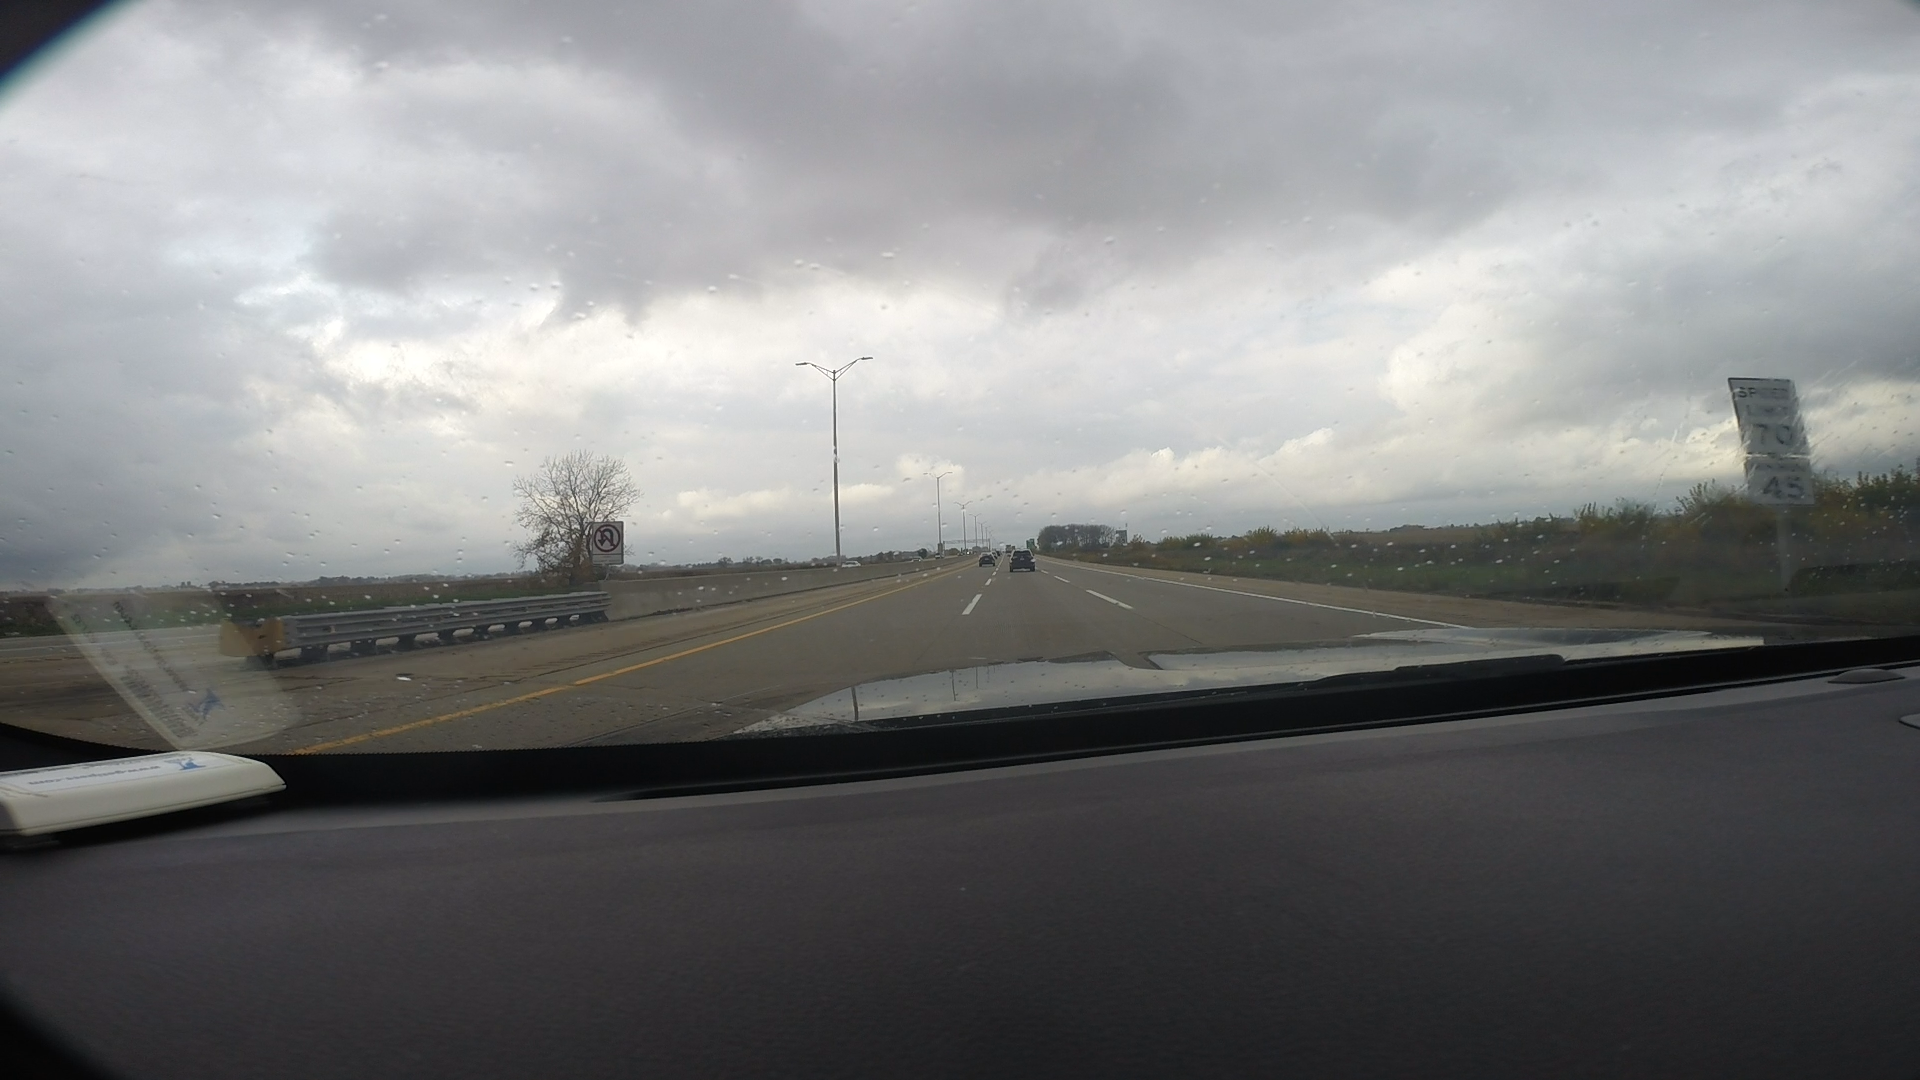
Speed limit sign label: mph70